Side-spar cable-stayed bridge

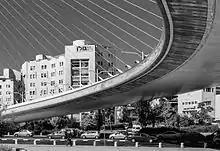
Chords Bridge in Jerusalem

The side-spar principle is not limited to a straight bridge, however. The tower could be offset and the bridge deck wrap around the spar in an arc, e.g., Chords Bridge in Jerusalem. Such a bridge would be particularly suited for use in the confines of a canyon, where the road is brought in the upstream direction down one side, crosses a stream, and turns back to a downstream direction on the other side. By placing a large portion of the turn on the bridge, rather than on the approaches, the turn may be made more gentle, allowing faster traffic. This would require more torsional (twisting) rigidity in the roadbed than would a straight bridge. A bridge of this type (supported by a spar), traveling through a much smaller arc, was one of the original proposals for the eastern span replacement of the San Francisco-Oakland Bay Bridge. Similar bridges, without the spar, could be supported by cables anchored in the canyon walls (where conditions are suitable).